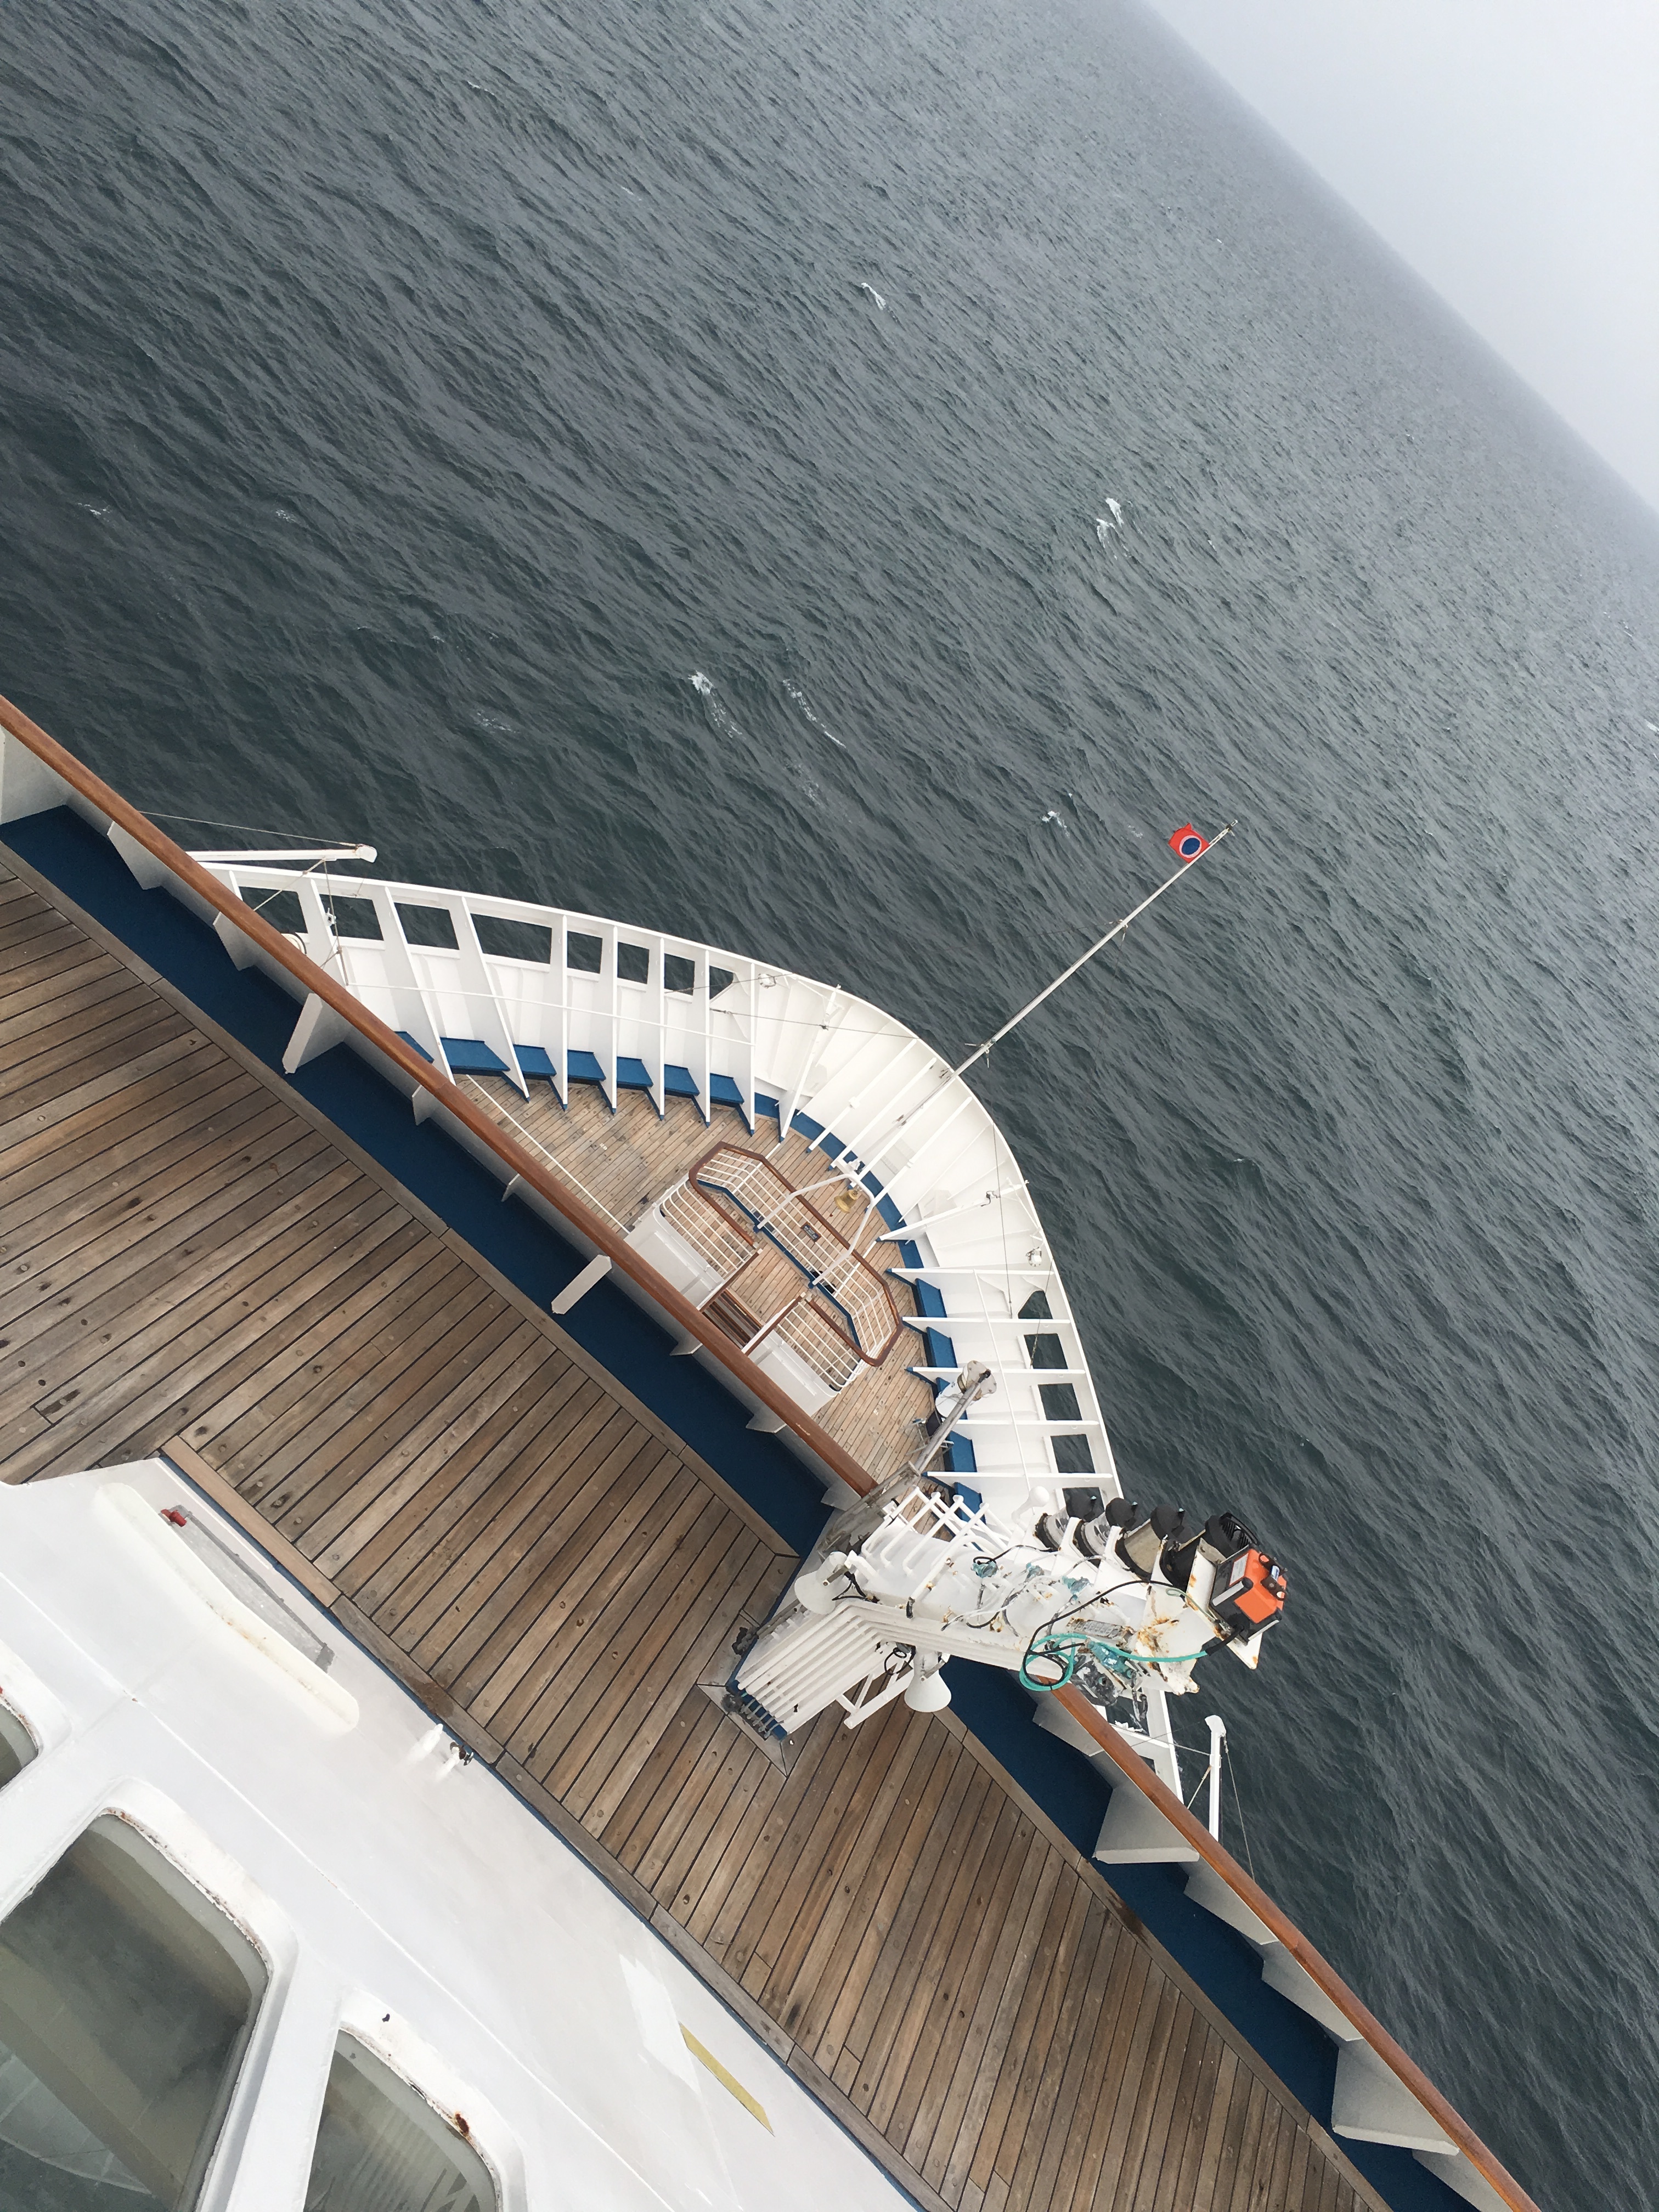
wing, airplane, aircraft, vehicle, aviation, flight, atmosphere of earth